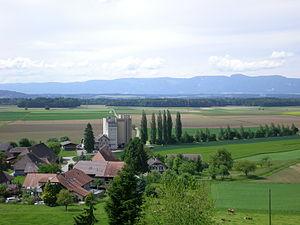
Ersigen est une commune suisse du canton de Berne, située dans l'arrondissement administratif de l'Emmental.